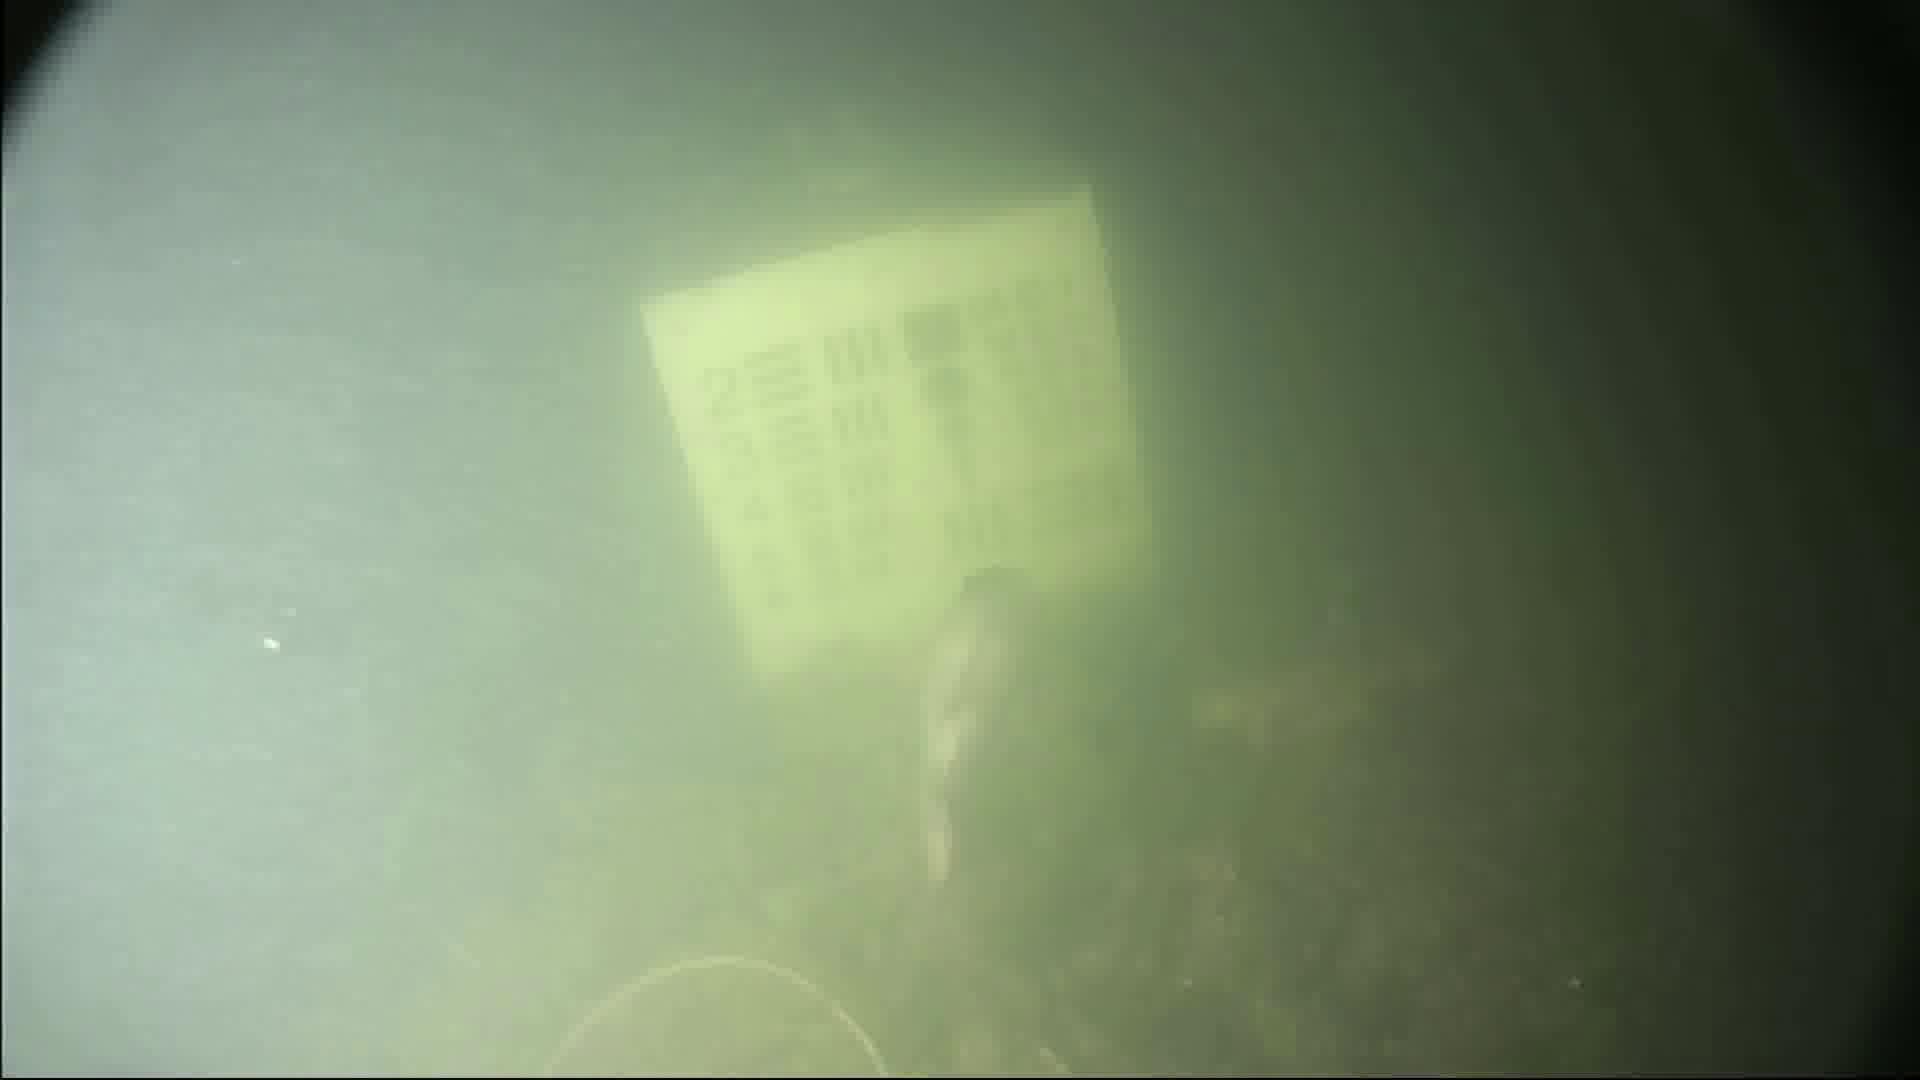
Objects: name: fish